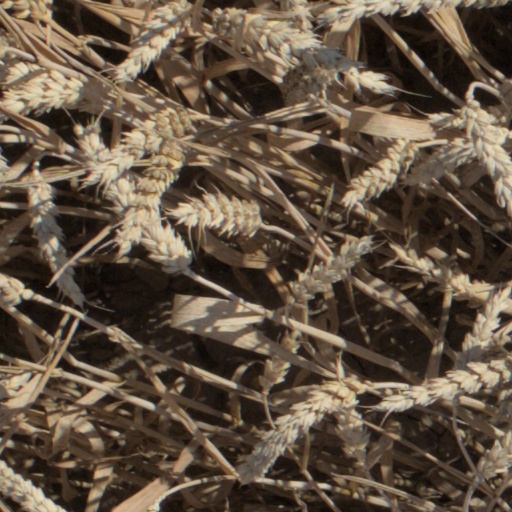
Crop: wheat